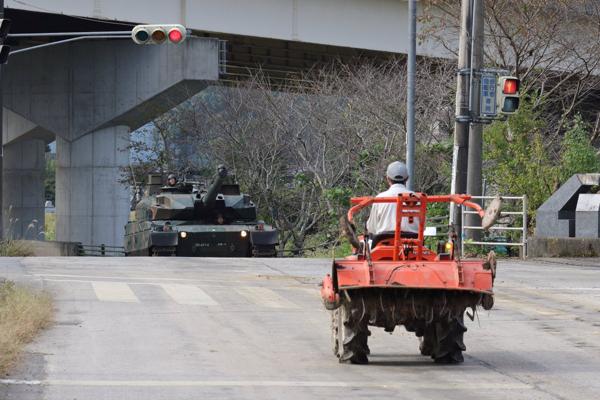
回答: 戦車が群馬県に何の用じゃあ!?